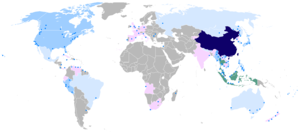
Carte du monde sinophone.Informations
La sphère culturelle chinoise est composée de pays largement influencés par la culture chinoise ou qui l'ont été durant des étapes clés de leur histoire. Cet ensemble comprend de façon générale :